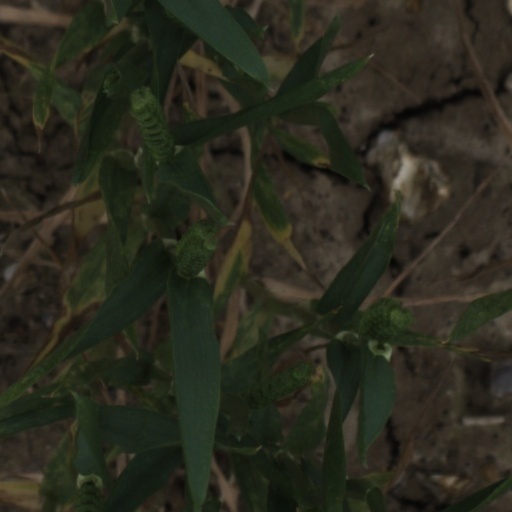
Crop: wheat